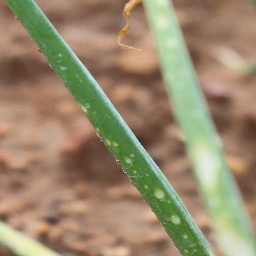
Label: Iris yellow virus